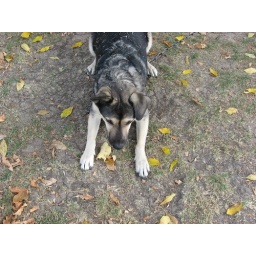
My dog looking at the ball under my foot quite funny.